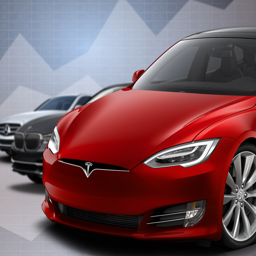
automotive industry business is beating out it 's competitors by huge margins .